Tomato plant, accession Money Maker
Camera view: horizontal (90 deg, fisheye); turntable rotation: 0 degrees
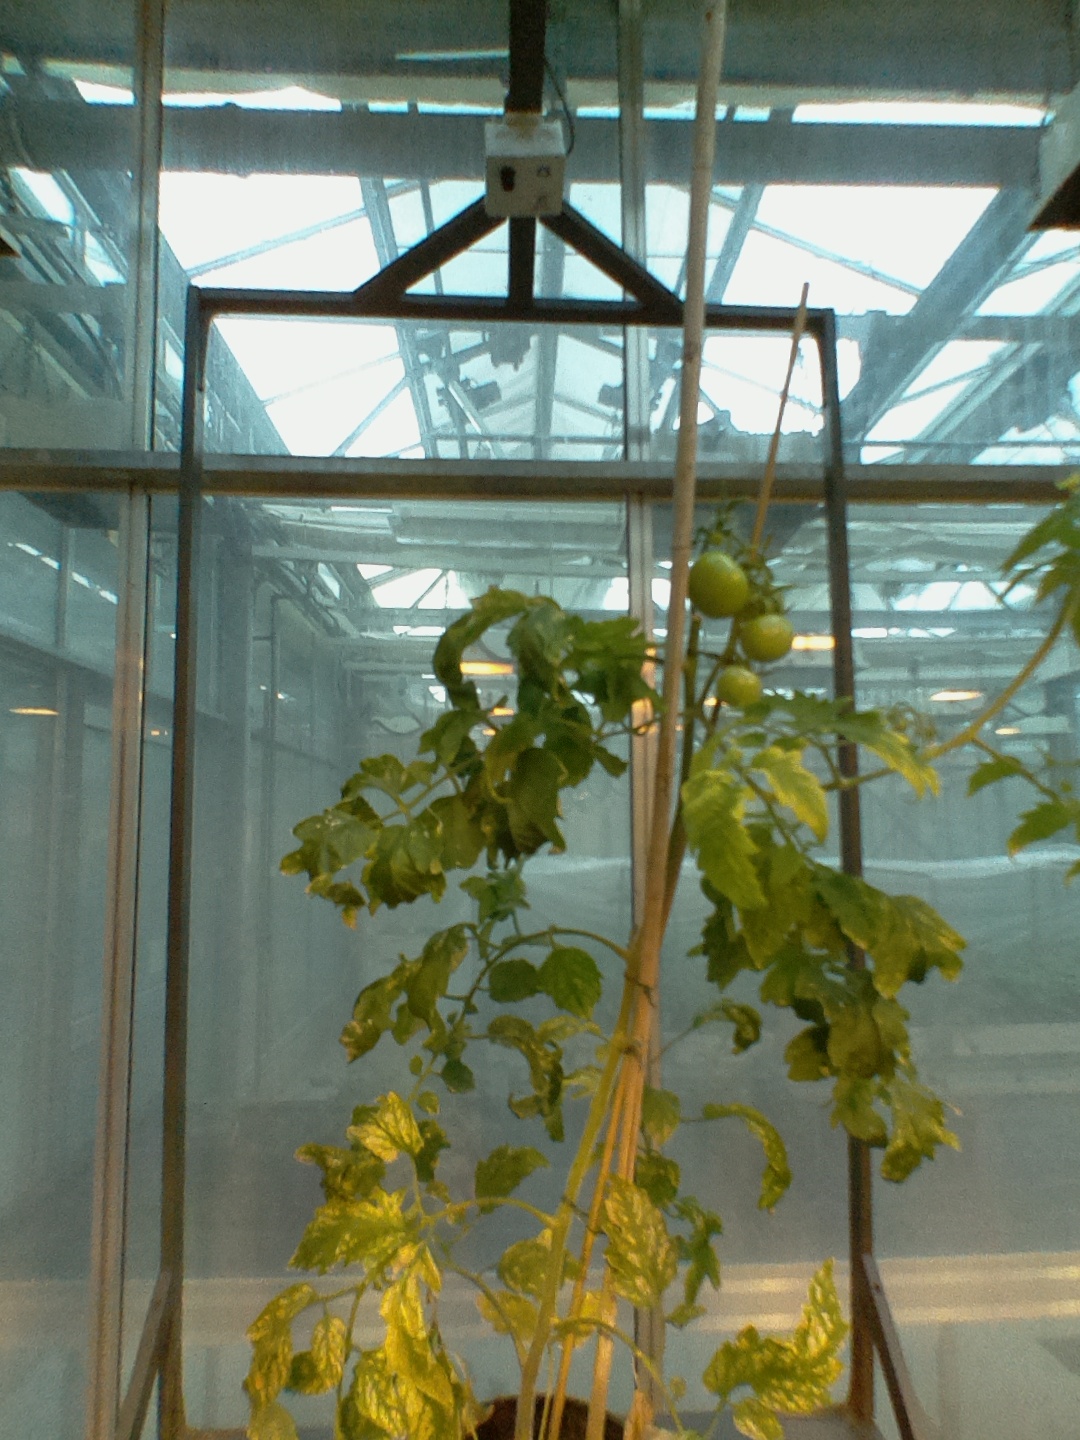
BBCH growth stage 76: 60%-70% of final fruit size